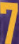
Number: 7